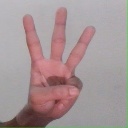
अक्षर: व